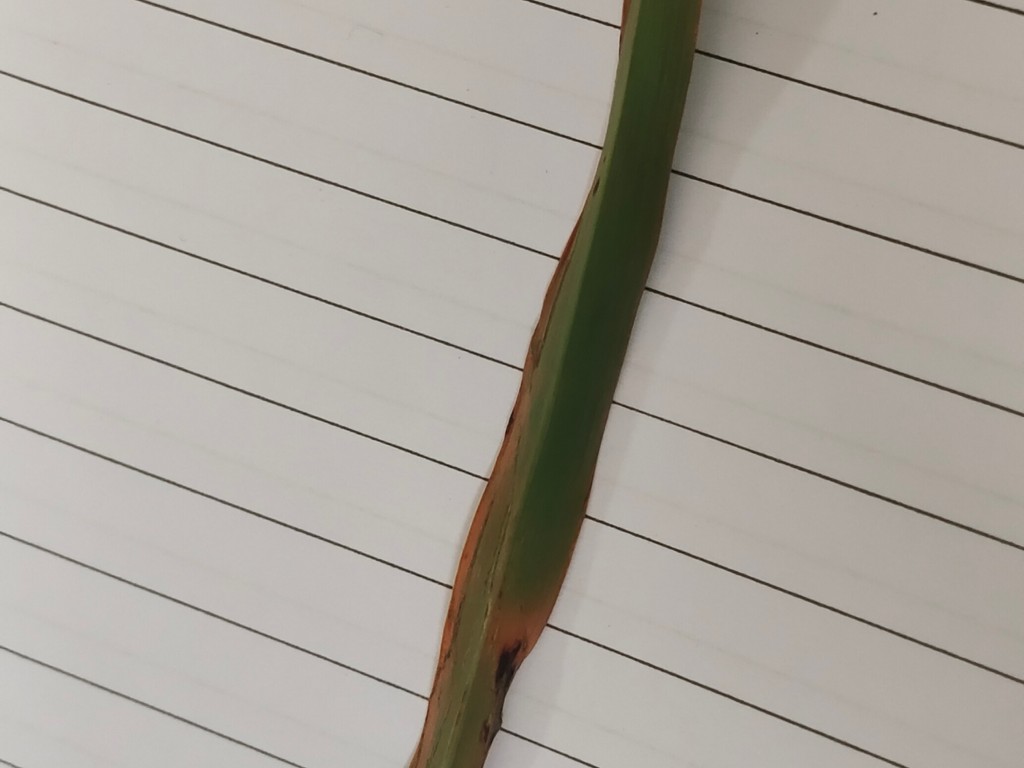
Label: Unhealthy